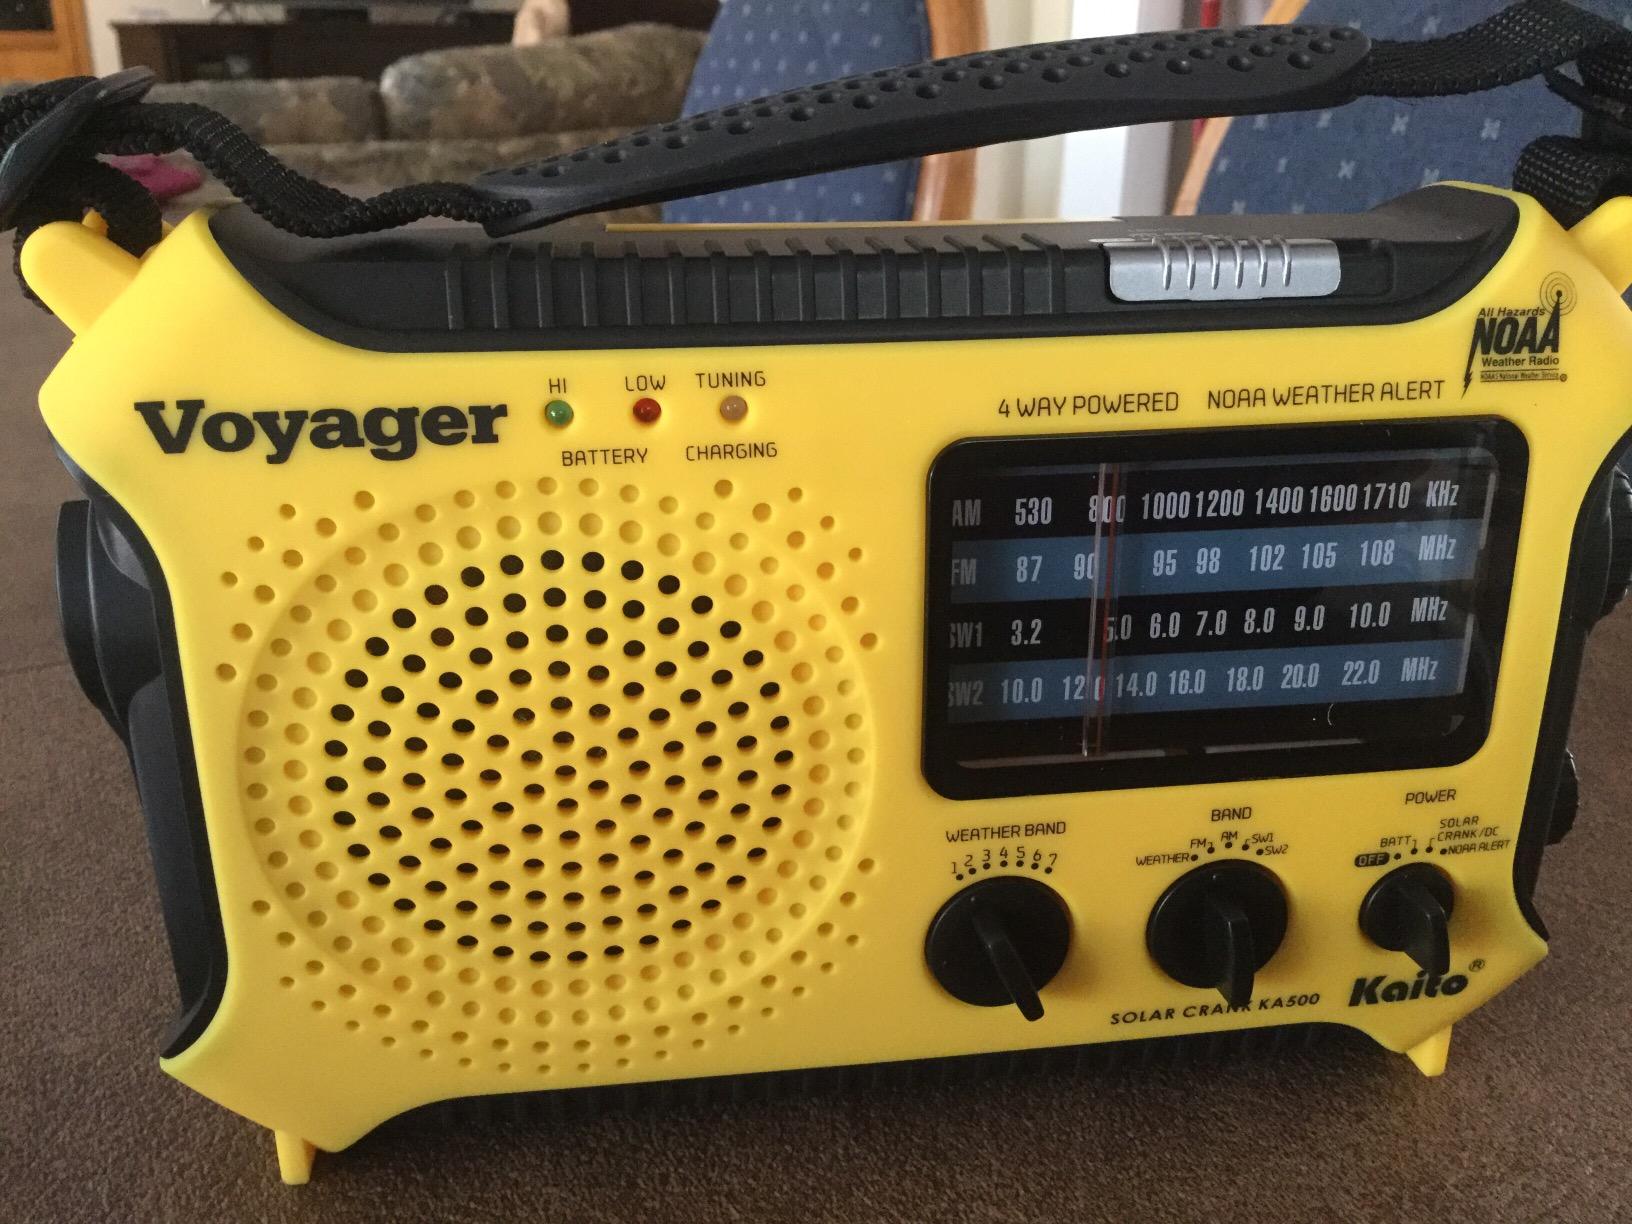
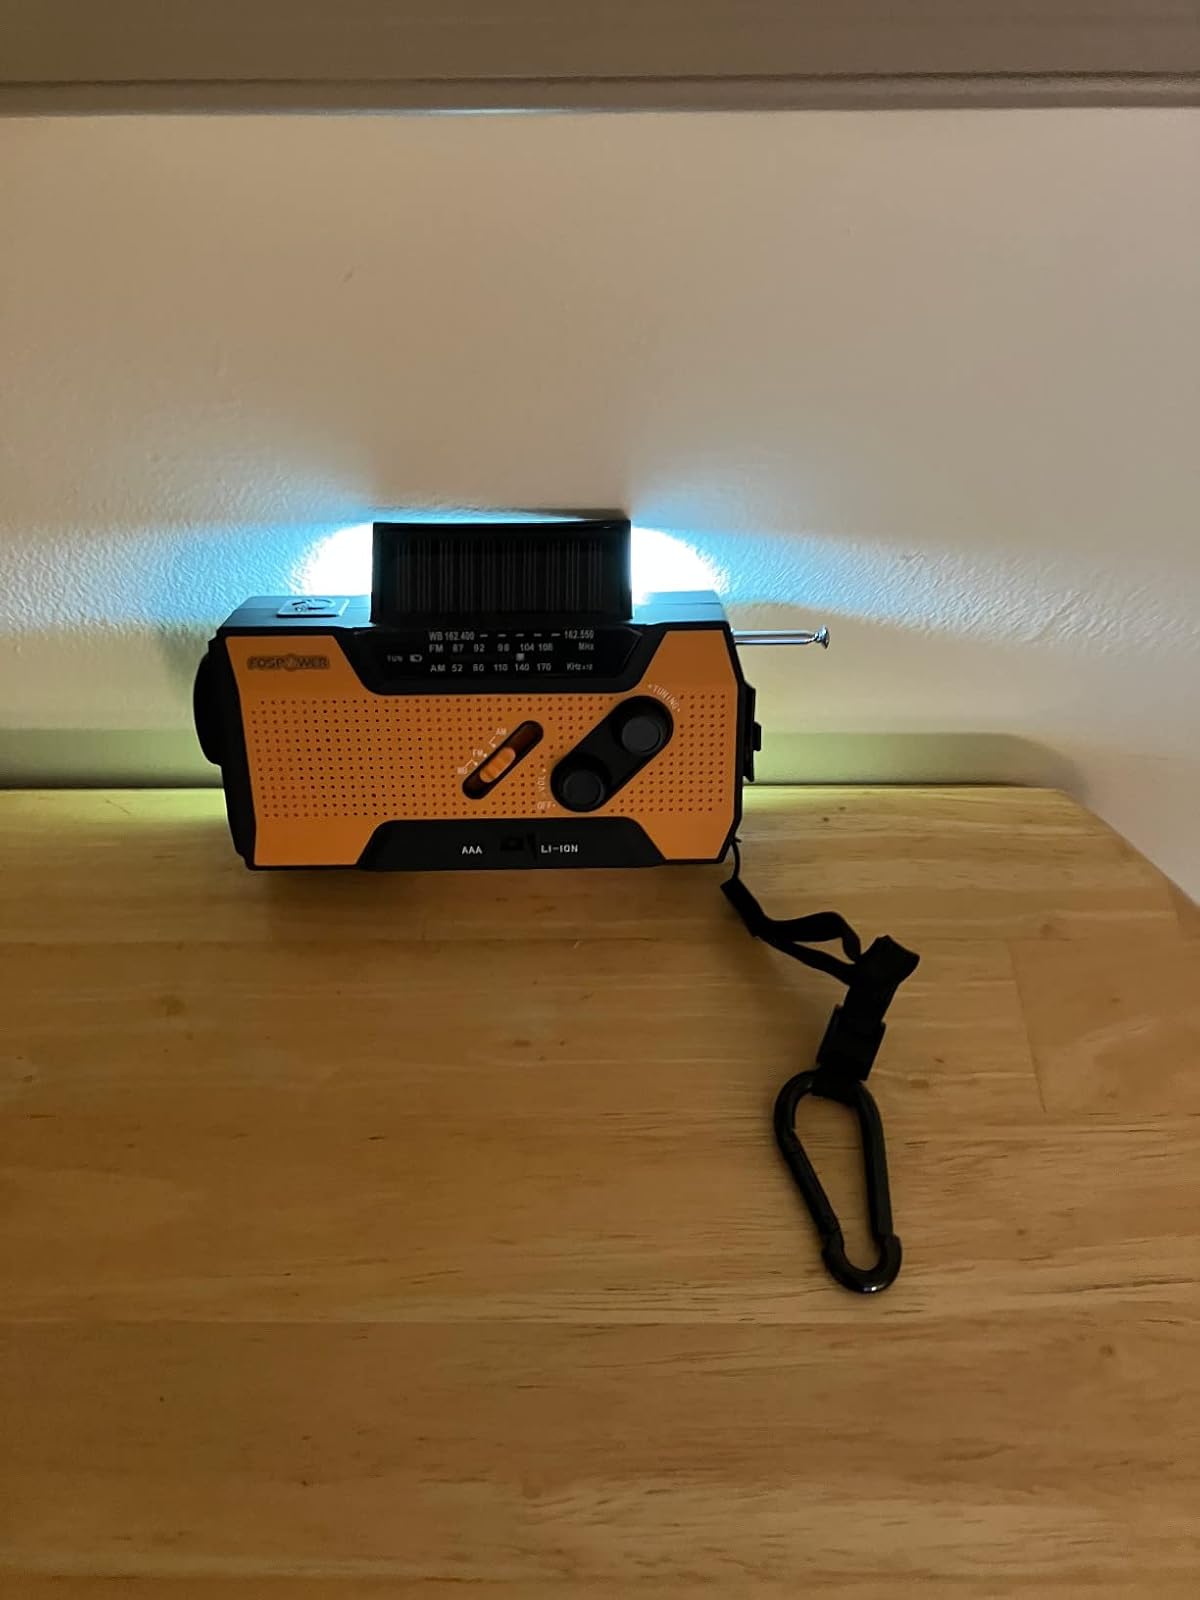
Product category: radio
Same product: no